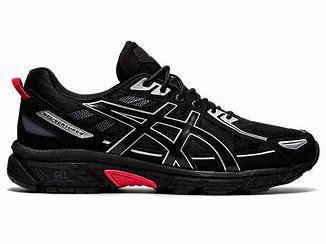
Brand: Asics
Model: Gel Venture 6